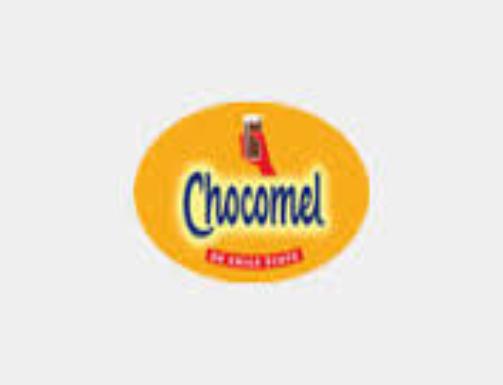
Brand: Chocomel
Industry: Food